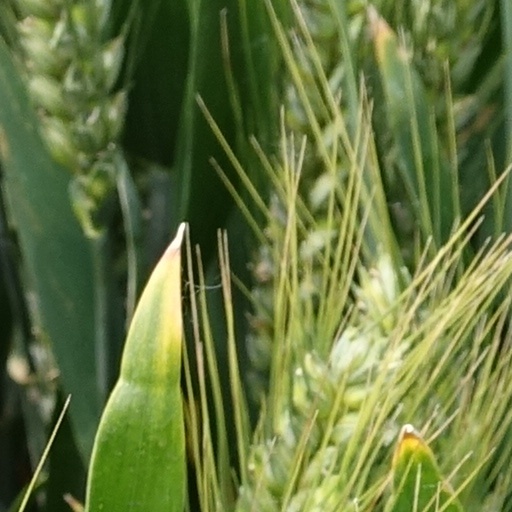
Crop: wheat